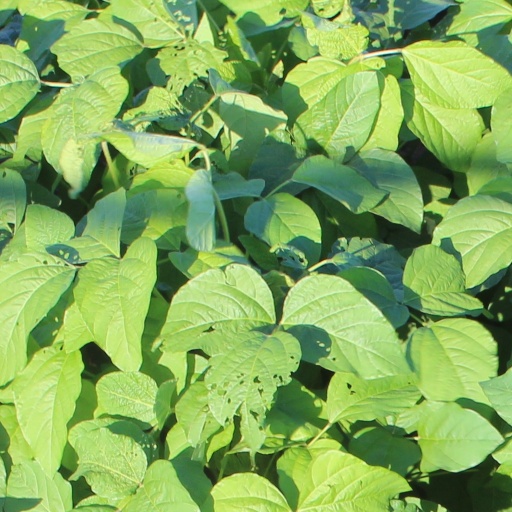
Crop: soybean